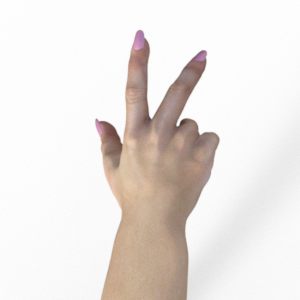
Label: scissors